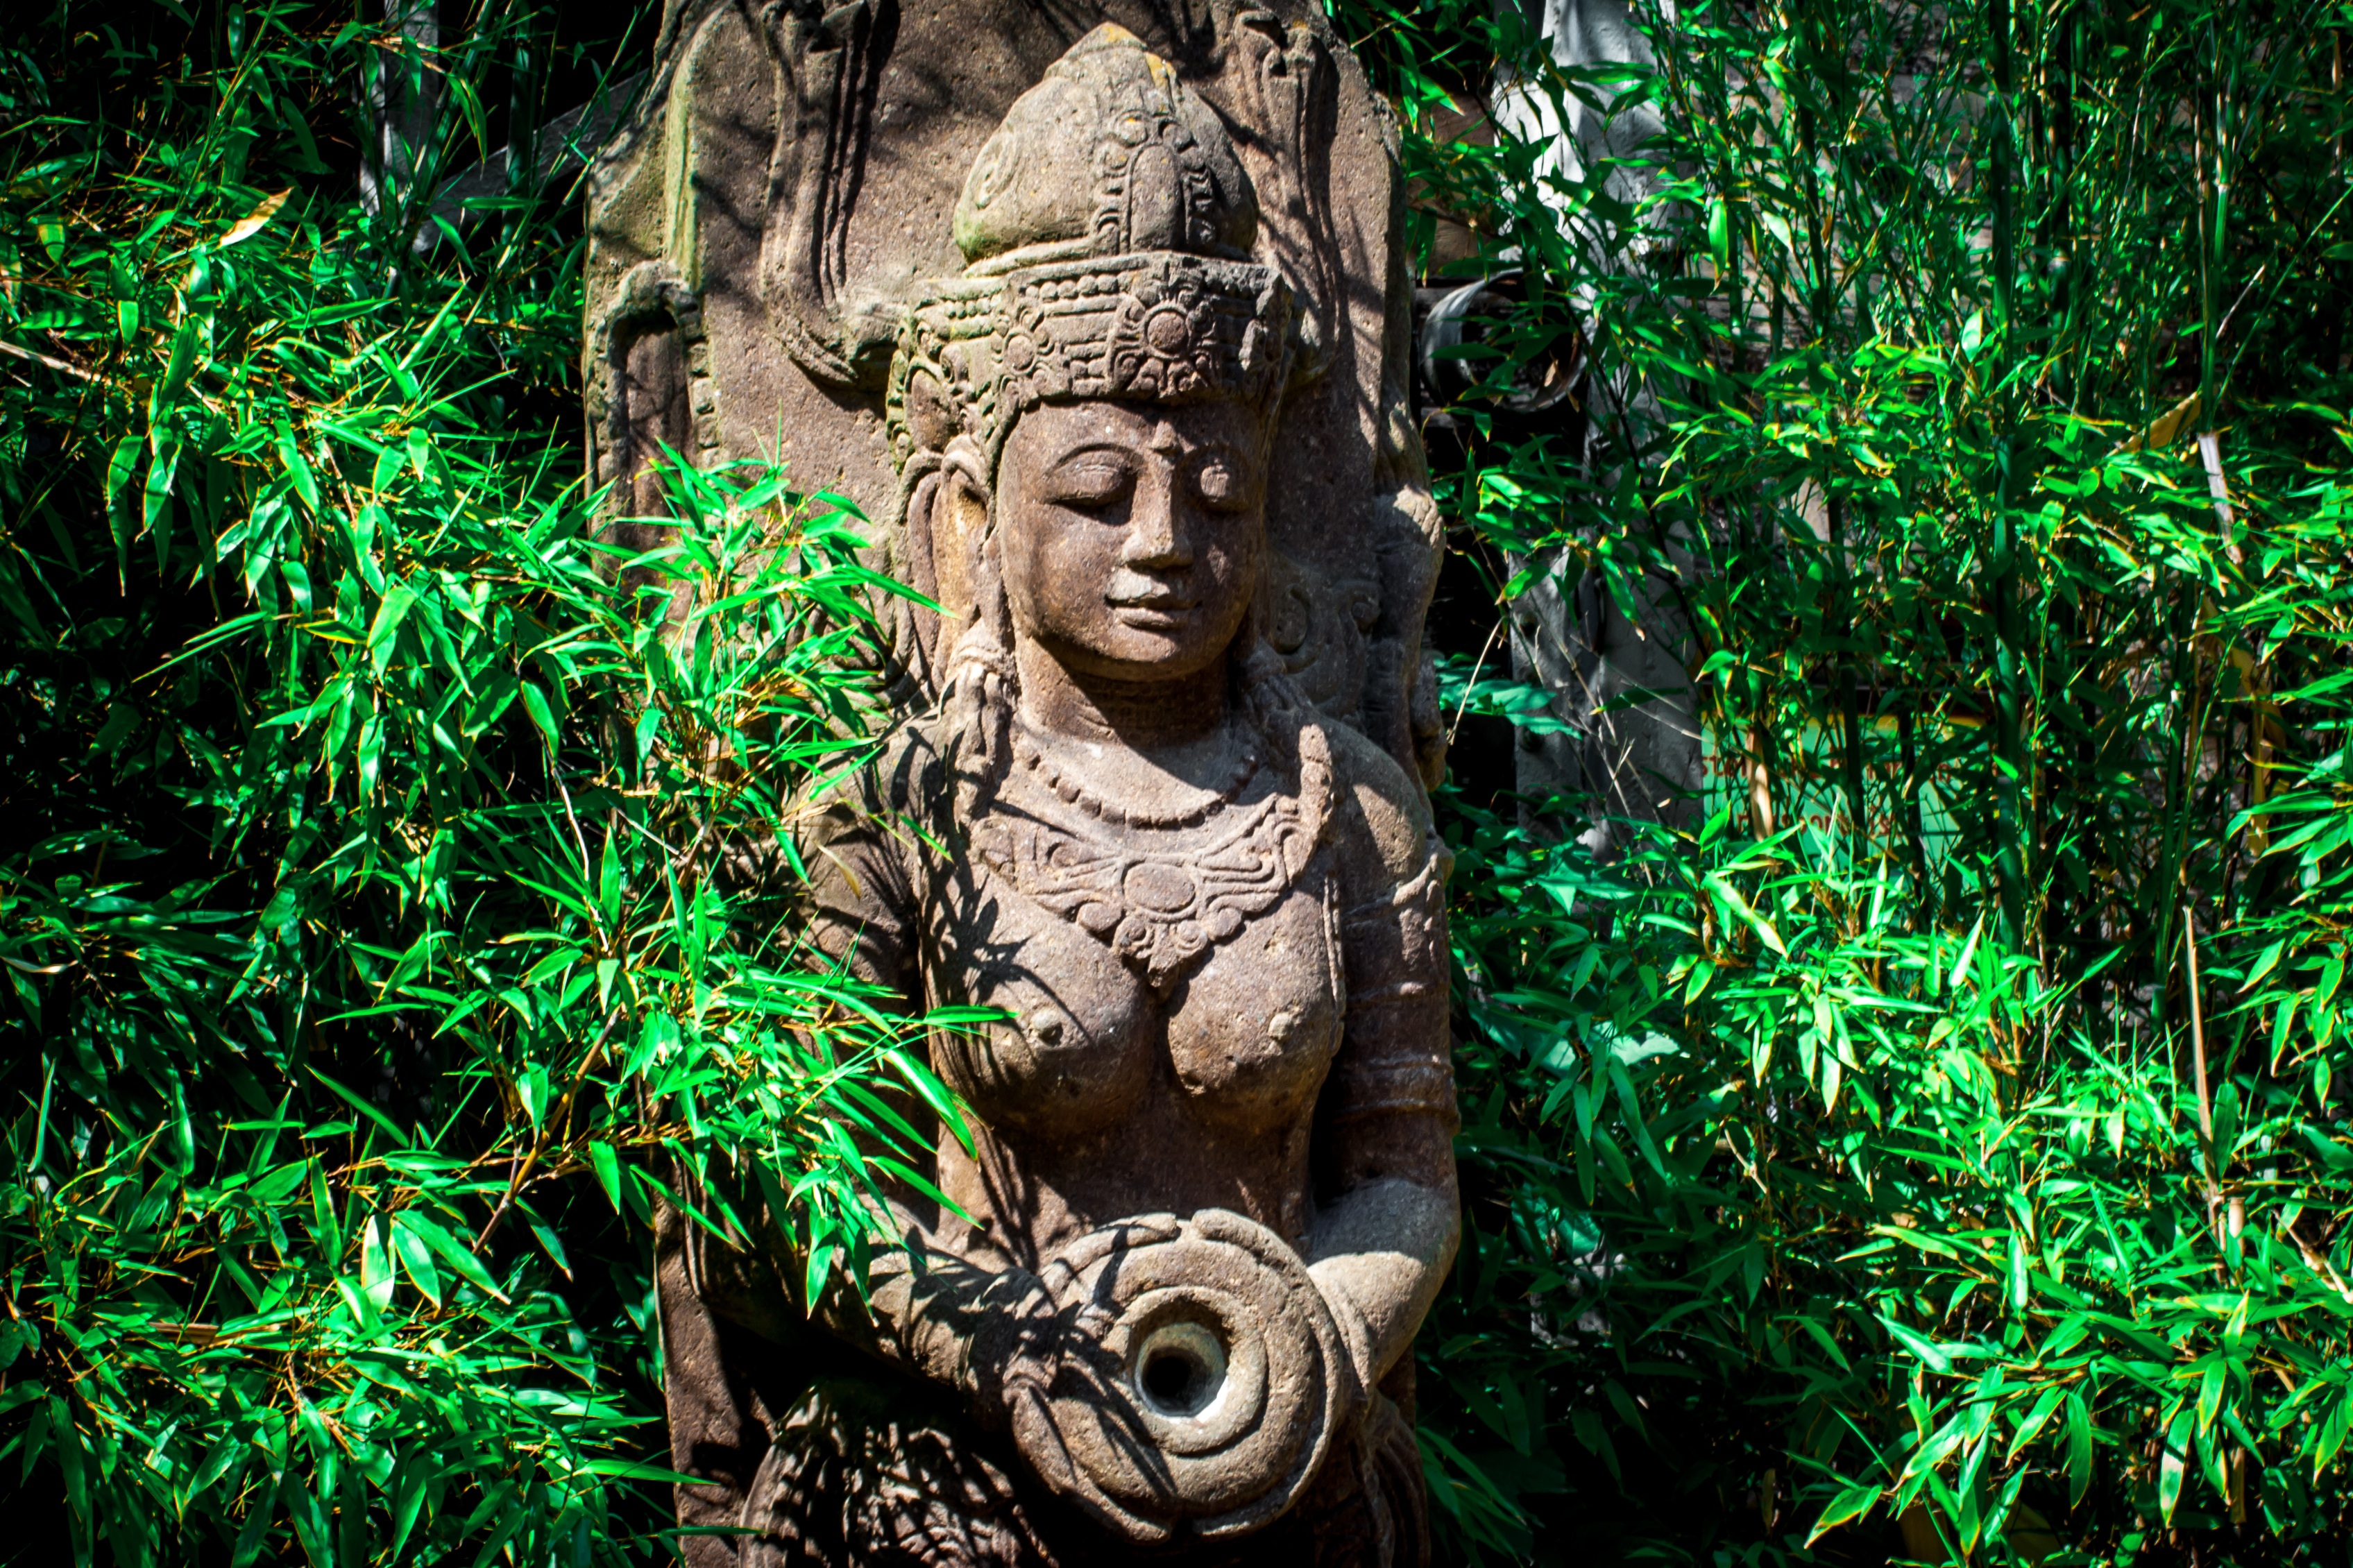
tree, forest, sand, woman, flower, stone, monument, statue, green, jungle, meditate, buddhist, buddhism, religion, asia, spiritual, sculpture, religious, art, affection, relaxation, figure, meditation, temple, rainforest, buddha, deity, worship, image, india, woodland, hindu, habitat, indian, goddess, believe, harmony, screenshot, mythology, spirituality, fertility, hinduism, art from asia, natural environment